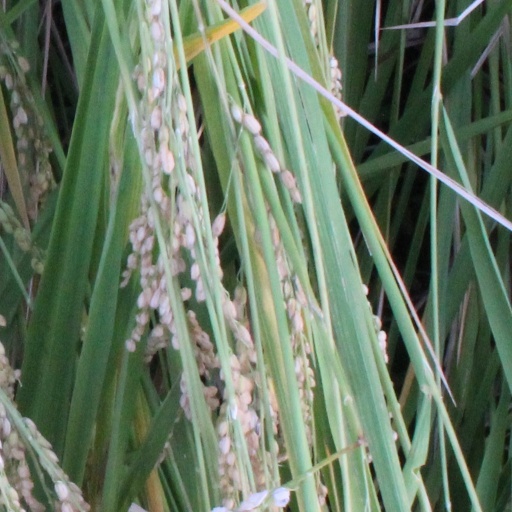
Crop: rice